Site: saxony
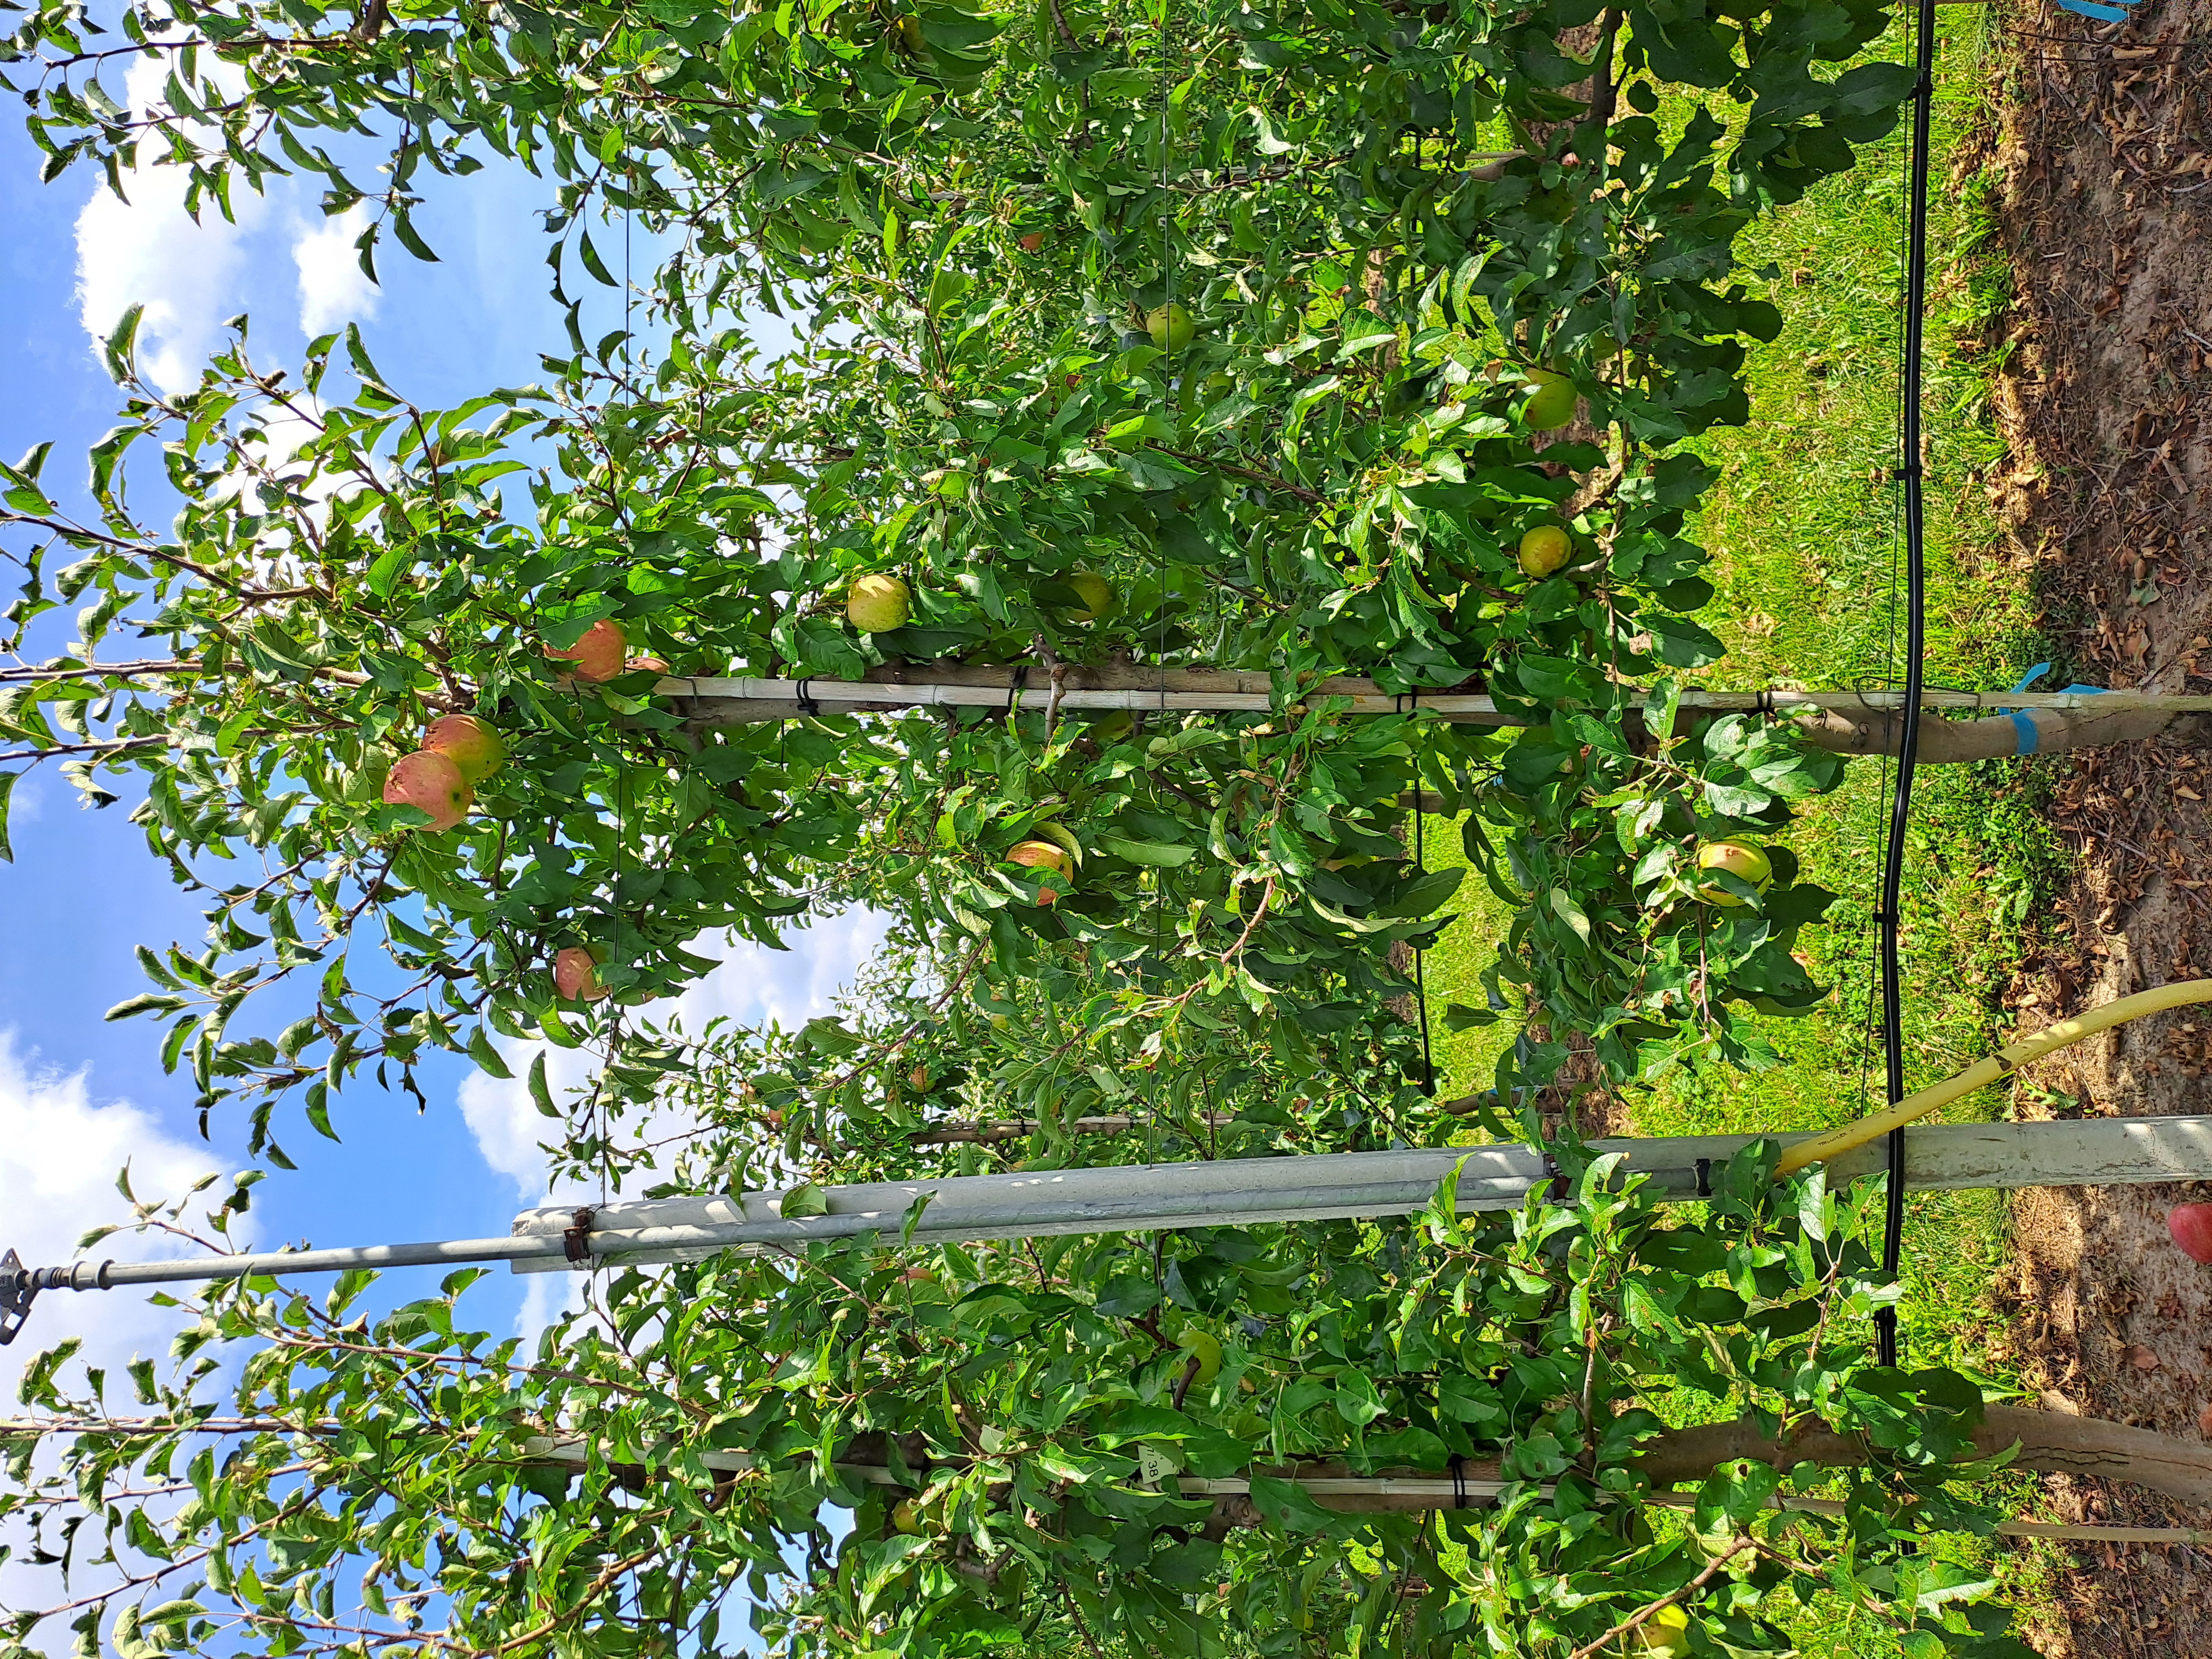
Growth stage (BBCH 85): Maturity of fruit and seed